Operation Arctic Fox

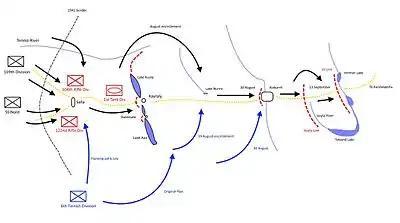
Advance of XXXVI Corps July – September

"Arctic Fox" began at midnight 1 July 1941, when the Finnish 6th Division crossed the border. The 6th SS Mountain Division "Nord" and the 169th Division attacked the Soviets several hours later. Soviet positions were heavily fortified and manned by divisions from the Soviet 14th Army: the , the , and the commanded by Valerian A. Frolov. In daylight, facing Soviet resistance, both divisions sustained heavy losses and the attack failed, with SS "Nord" Division faring especially badly. The situation worsened the next day when, after a renewed assault, the Soviets counterattacked. SS "Nord" staff panicked and some of the division routed, forcing Feige and the XXXVI Corps command to intervene to restore order.